1N58xx Schottky diodes

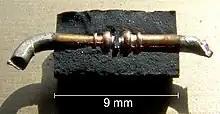
1N5822 Schottky diode with cut-open packaging. The semiconductor in the center makes a Schottky barrier against one metal electrode (providing rectifying action) and an ohmic contact with the other electrode.

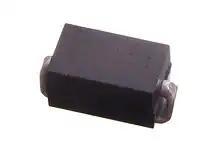
SS14 schottky diode in DO-214AC (SMA) (SOD-106) surface-mount package version of 1N5819

The "1N58xx" is a series of medium power, fast, low voltage Schottky diodes, which consists of part numbers 1N5817 through 1N5825.